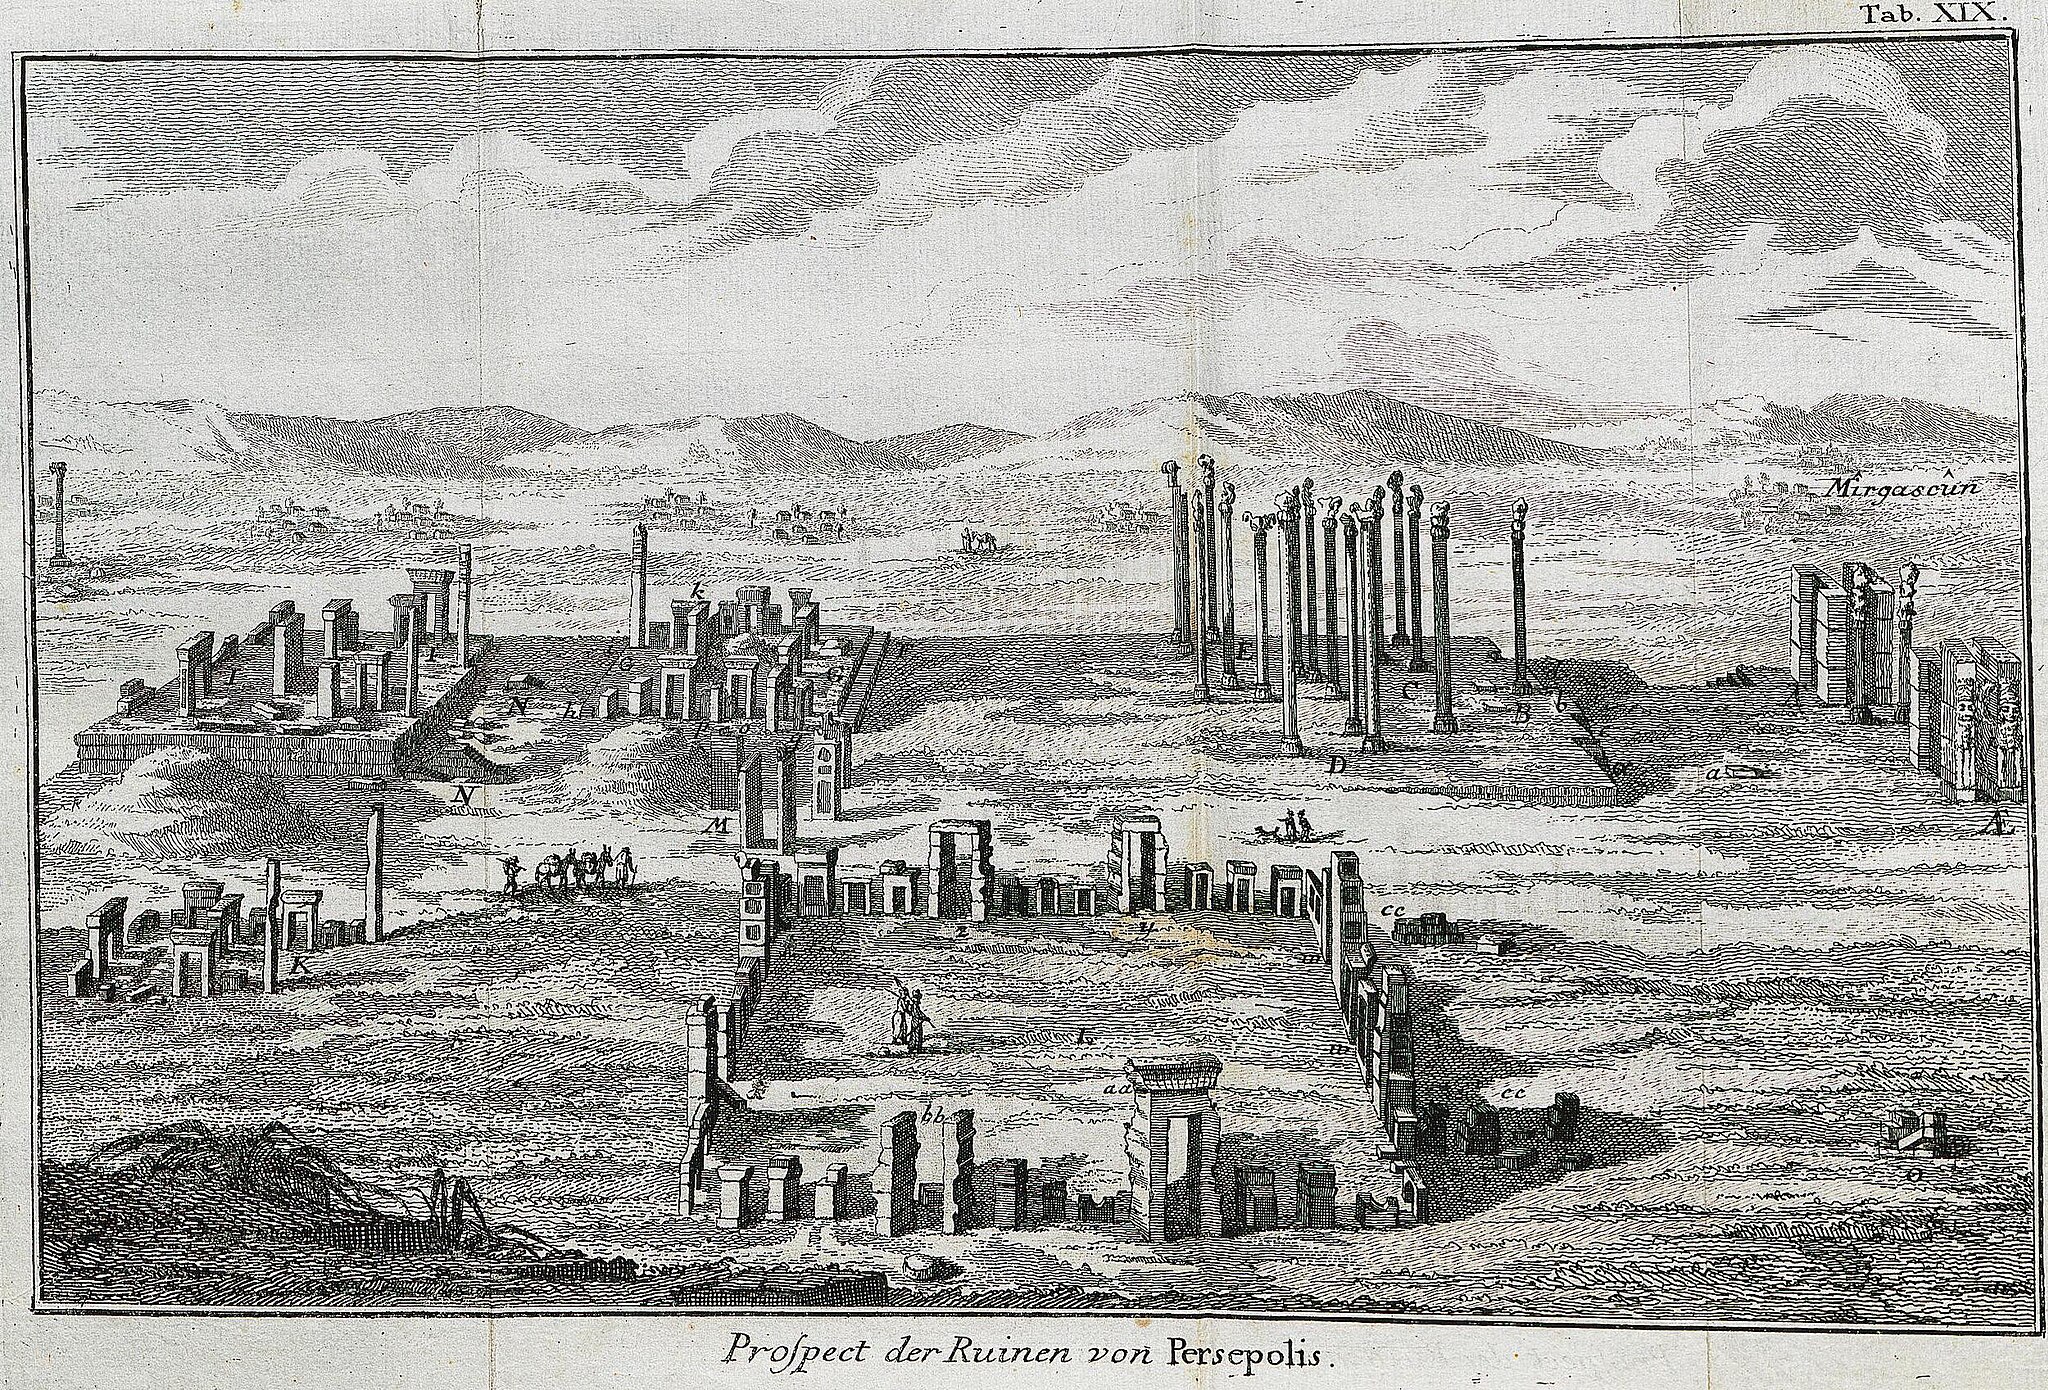
Title: Niebuhr1778bd2 Persepolis
Description: Plates from Niebuhr
Date: 1774
Categories: 1774 illustrations, PD Old, PD-scan (PD-old-70), CC-PD-Mark, PD-old missing SDC copyright status, General views of Persepolis, Reisebeschreibung nach Arabien und andern umliegender Ländern, Illustrations of Persepolis